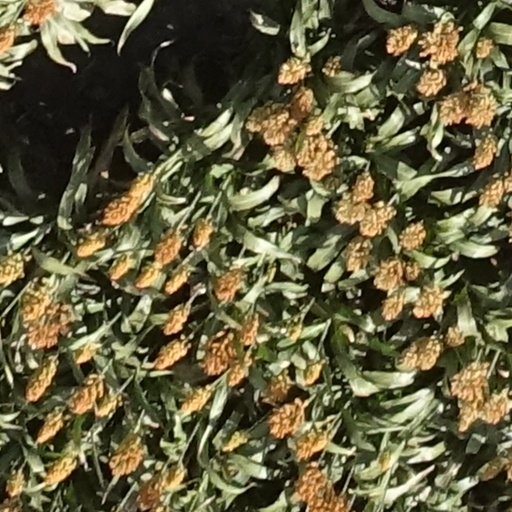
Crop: sorghum